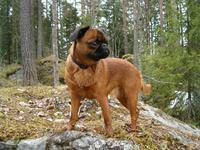
Brabancon_griffon